Pale Moon (TV series)

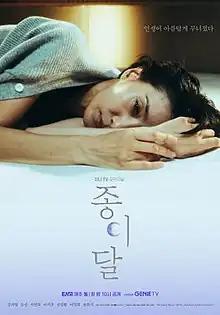
Promotional poster

Pale Moon is a 2023 South Korean television series starring Kim Seo-hyung, Yoo Sun, Seo Young-hee, Lee Si-woo, Gong Jung-hwan, Lee Chun-hee, and Yoon Hee-seok. It is based on a novel of the same name by Mitsuyo Kakuta, which was previously made into a movie and TV series in Japan. The series is an original drama of Genie TV, and is available for streaming on its platform, and on TVING. It also aired on ENA from April 10 to May 9, 2023, every Monday and Tuesday at 22:00 (KST).